Radio

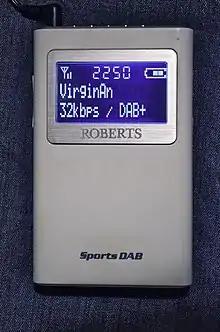
"Roberts" radio for DAB

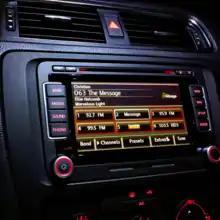
Volkswagen's RNS-510 receiver supports Sirius Satellite Radio.

Television broadcasting is the transmission of moving images along with a synchronized audio (sound) channel by radio. The sequence of still images is displayed on a screen on a television receiver (a "television" or TV), which includes a loudspeaker. Television (video) signals occupy a wider bandwidth than broadcast radio (audio) signals. Analog television, the original television technology, required 6 MHz, so the television frequency bands are divided into 6 MHz channels, now called "RF channels".